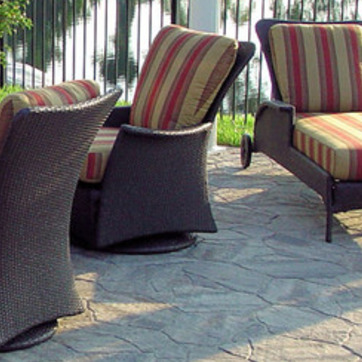
Material: other